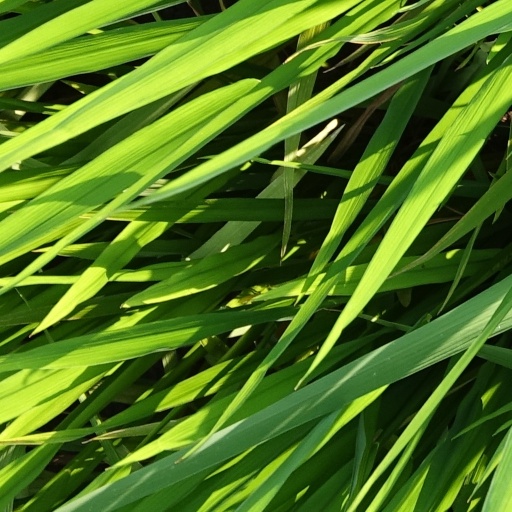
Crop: rice